South Dakota-class battleship (1939)

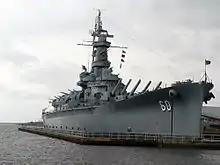
"Alabama" in 2008 moored as a museum ship in Mobile

"South Dakota"s keel was laid on 5 July 1939 by the New York Shipbuilding Corporation of Camden, New Jersey. She was launched on 7 June 1941 and commissioned on 20 March 1942. She went on a shakedown cruise in June after her fitting out was complete. In August–September, the battleship voyaged from the Atlantic to the Pacific through the Panama Canal; she struck a coral reef soon after arriving in the Tonga Islands and had to sail to the Pearl Harbor Navy Yard for repairs, which took about a month. "South Dakota" was then assigned to escort the aircraft carrier as part of Task Force (TF) 16; joined by TF 17 soon after, the combined fleet—now known as TF 61—was ordered to "make a sweep of the Santa Cruz Islands and then move southwest to block any Japanese forces approaching Guadalcanal." This led to the Battle of Santa Cruz, where in escorting "Enterprise", "South Dakota" was credited with shooting down 26 Japanese planes. The battleship was hit once by a -bomb on Turret I during the action.